Dell City, Texas

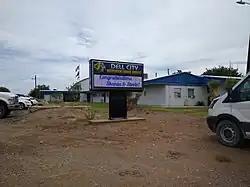
Dell City School

The area is served by the Dell City Independent School District. The district has just one school, covering grades kindergarten through 12. In 1949, a teacher from Sierra Blanca Independent School District was sent to Dell City on request by Dell City residents, and another teacher, Grace Grebing, took over the role in 1950; she became the first superintendent of Dell City ISD.